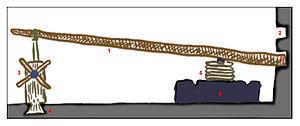
L’olivier est un arbre fruitier qui produit les olives, un fruit consommé sous diverses formes et dont on extrait une des principales huiles alimentaires, l'huile d'olive. C'est la variété, domestiquée depuis plusieurs millénaires et cultivée principalement dans les régions de climat méditerranéen, de l'une des sous-espèces de Olea europaea, une espèce d'arbres et d'arbustes de la famille des Oléacées.
L’agriculture est le fondement de la vie économique en Grèce antique. Par la mise en valeur intensive d'un terroir restreint, malgré un outillage et une terre généralement de qualité médiocre imposant le recours à l'assolement biennal, elle a permis d'assurer la subsistance d'une population importante, notamment à l'époque classique, en s'orientant essentiellement vers la production végétale. Cependant, si la « triade méditerranéenne » céréales - olivier - vigne y tient une place prépondérante, la production agricole est plus variée, grâce notamment à la culture de légumes et de légumineuses, ainsi qu'à l'élevage ovicaprin.
L’extraction de l'huile d'olive est le processus industriel, réalisé dans un moulin à huile, dont l'objet est d'extraire l'huile des drupes de l'olivier. Ce processus comprend deux étapes fondamentales : la préparation de la pulpe suivie de la séparation de la fraction huileuse des autres composants solides et liquides.